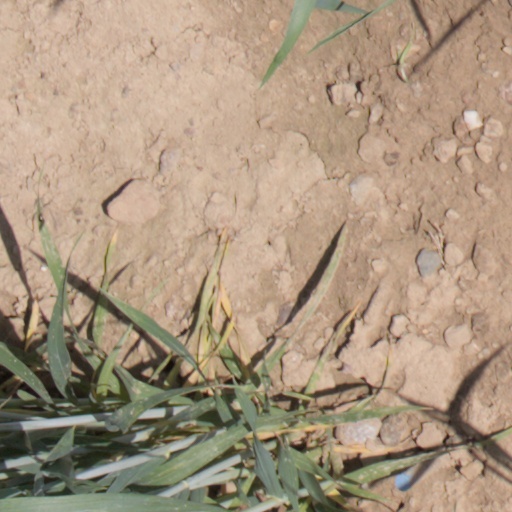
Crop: wheat